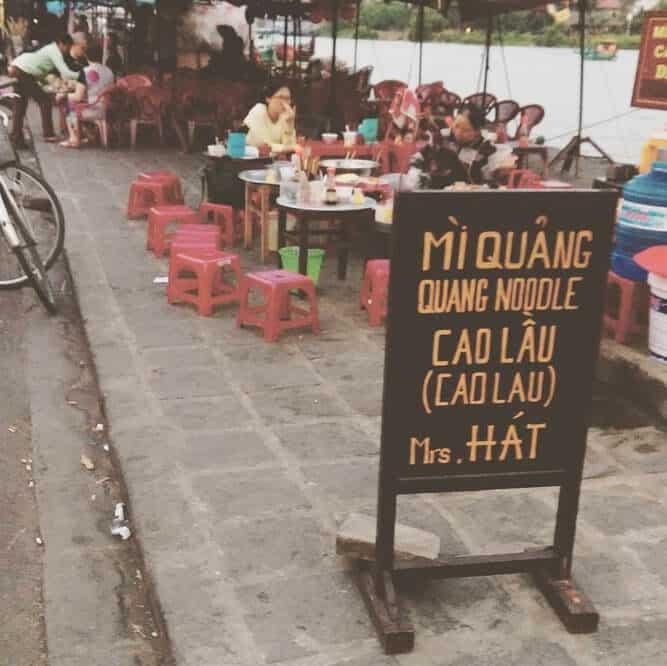
một tấm biển màu đen được đặt ở phía trước của một quán ăn